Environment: real
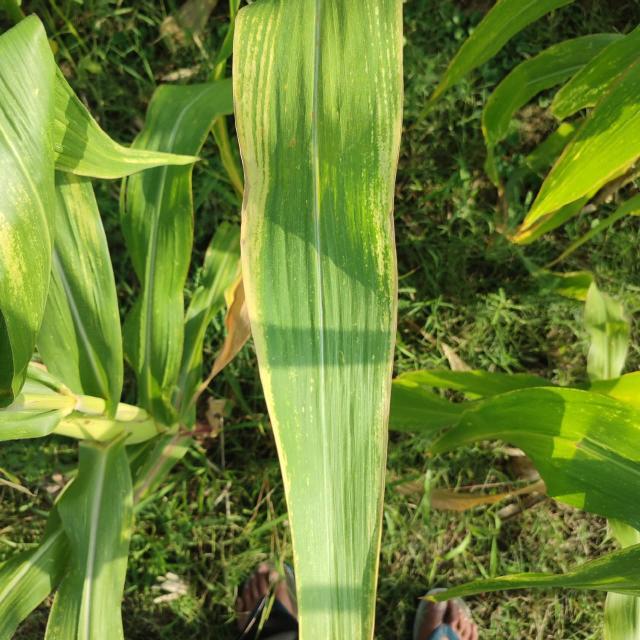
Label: potassium_deficiency